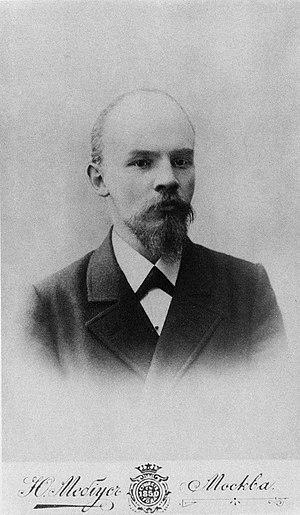
La grève générale de janvier 1905 à Saint-Pétersbourg débute le 3 janvier 1905 aux usines Poutilovski et se termine le soir du 9 janvier 1905 par la fusillade du Dimanche rouge. Celle-ci se produit après la vaine tentative de dépôt de la Pétition des travailleurs de Saint-Pétersbourg du 9 janvier 1905 entre les mains du tsar Nicolas II.